Imperial Russian Navy

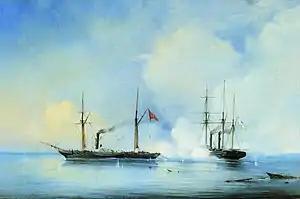
Clash between the Russian steam frigate "" and the Turkish steam frigate "Pervaz-ı Bahrî" on 5 November 1853 – the first naval battle between steam ships in history

This attitude changed with the accession of Nicholas I in 1825, who less than a month into his reign declared that "Russia must become the third naval power after England and France and must be more powerful than any coalition of secondary naval powers." As a consequence, the 1825 Committee to Organise the Fleet was formed, which outlined an ambitious shipbuilding project which aimed to create the third largest navy in Europe.